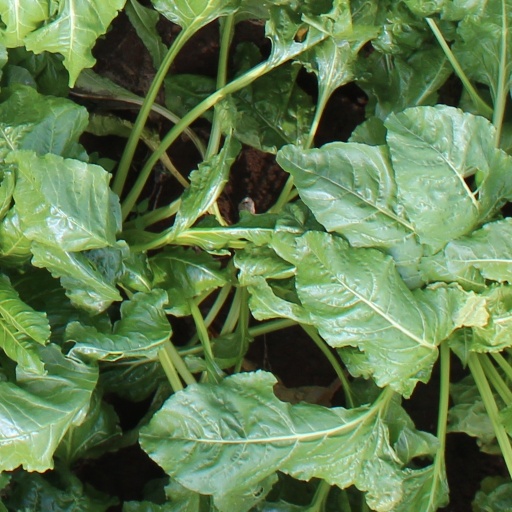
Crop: sugar beet